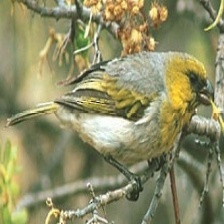
Species: PALILA
Scientific name: LOXIOIDES BAILLEUI